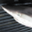
Label: shark